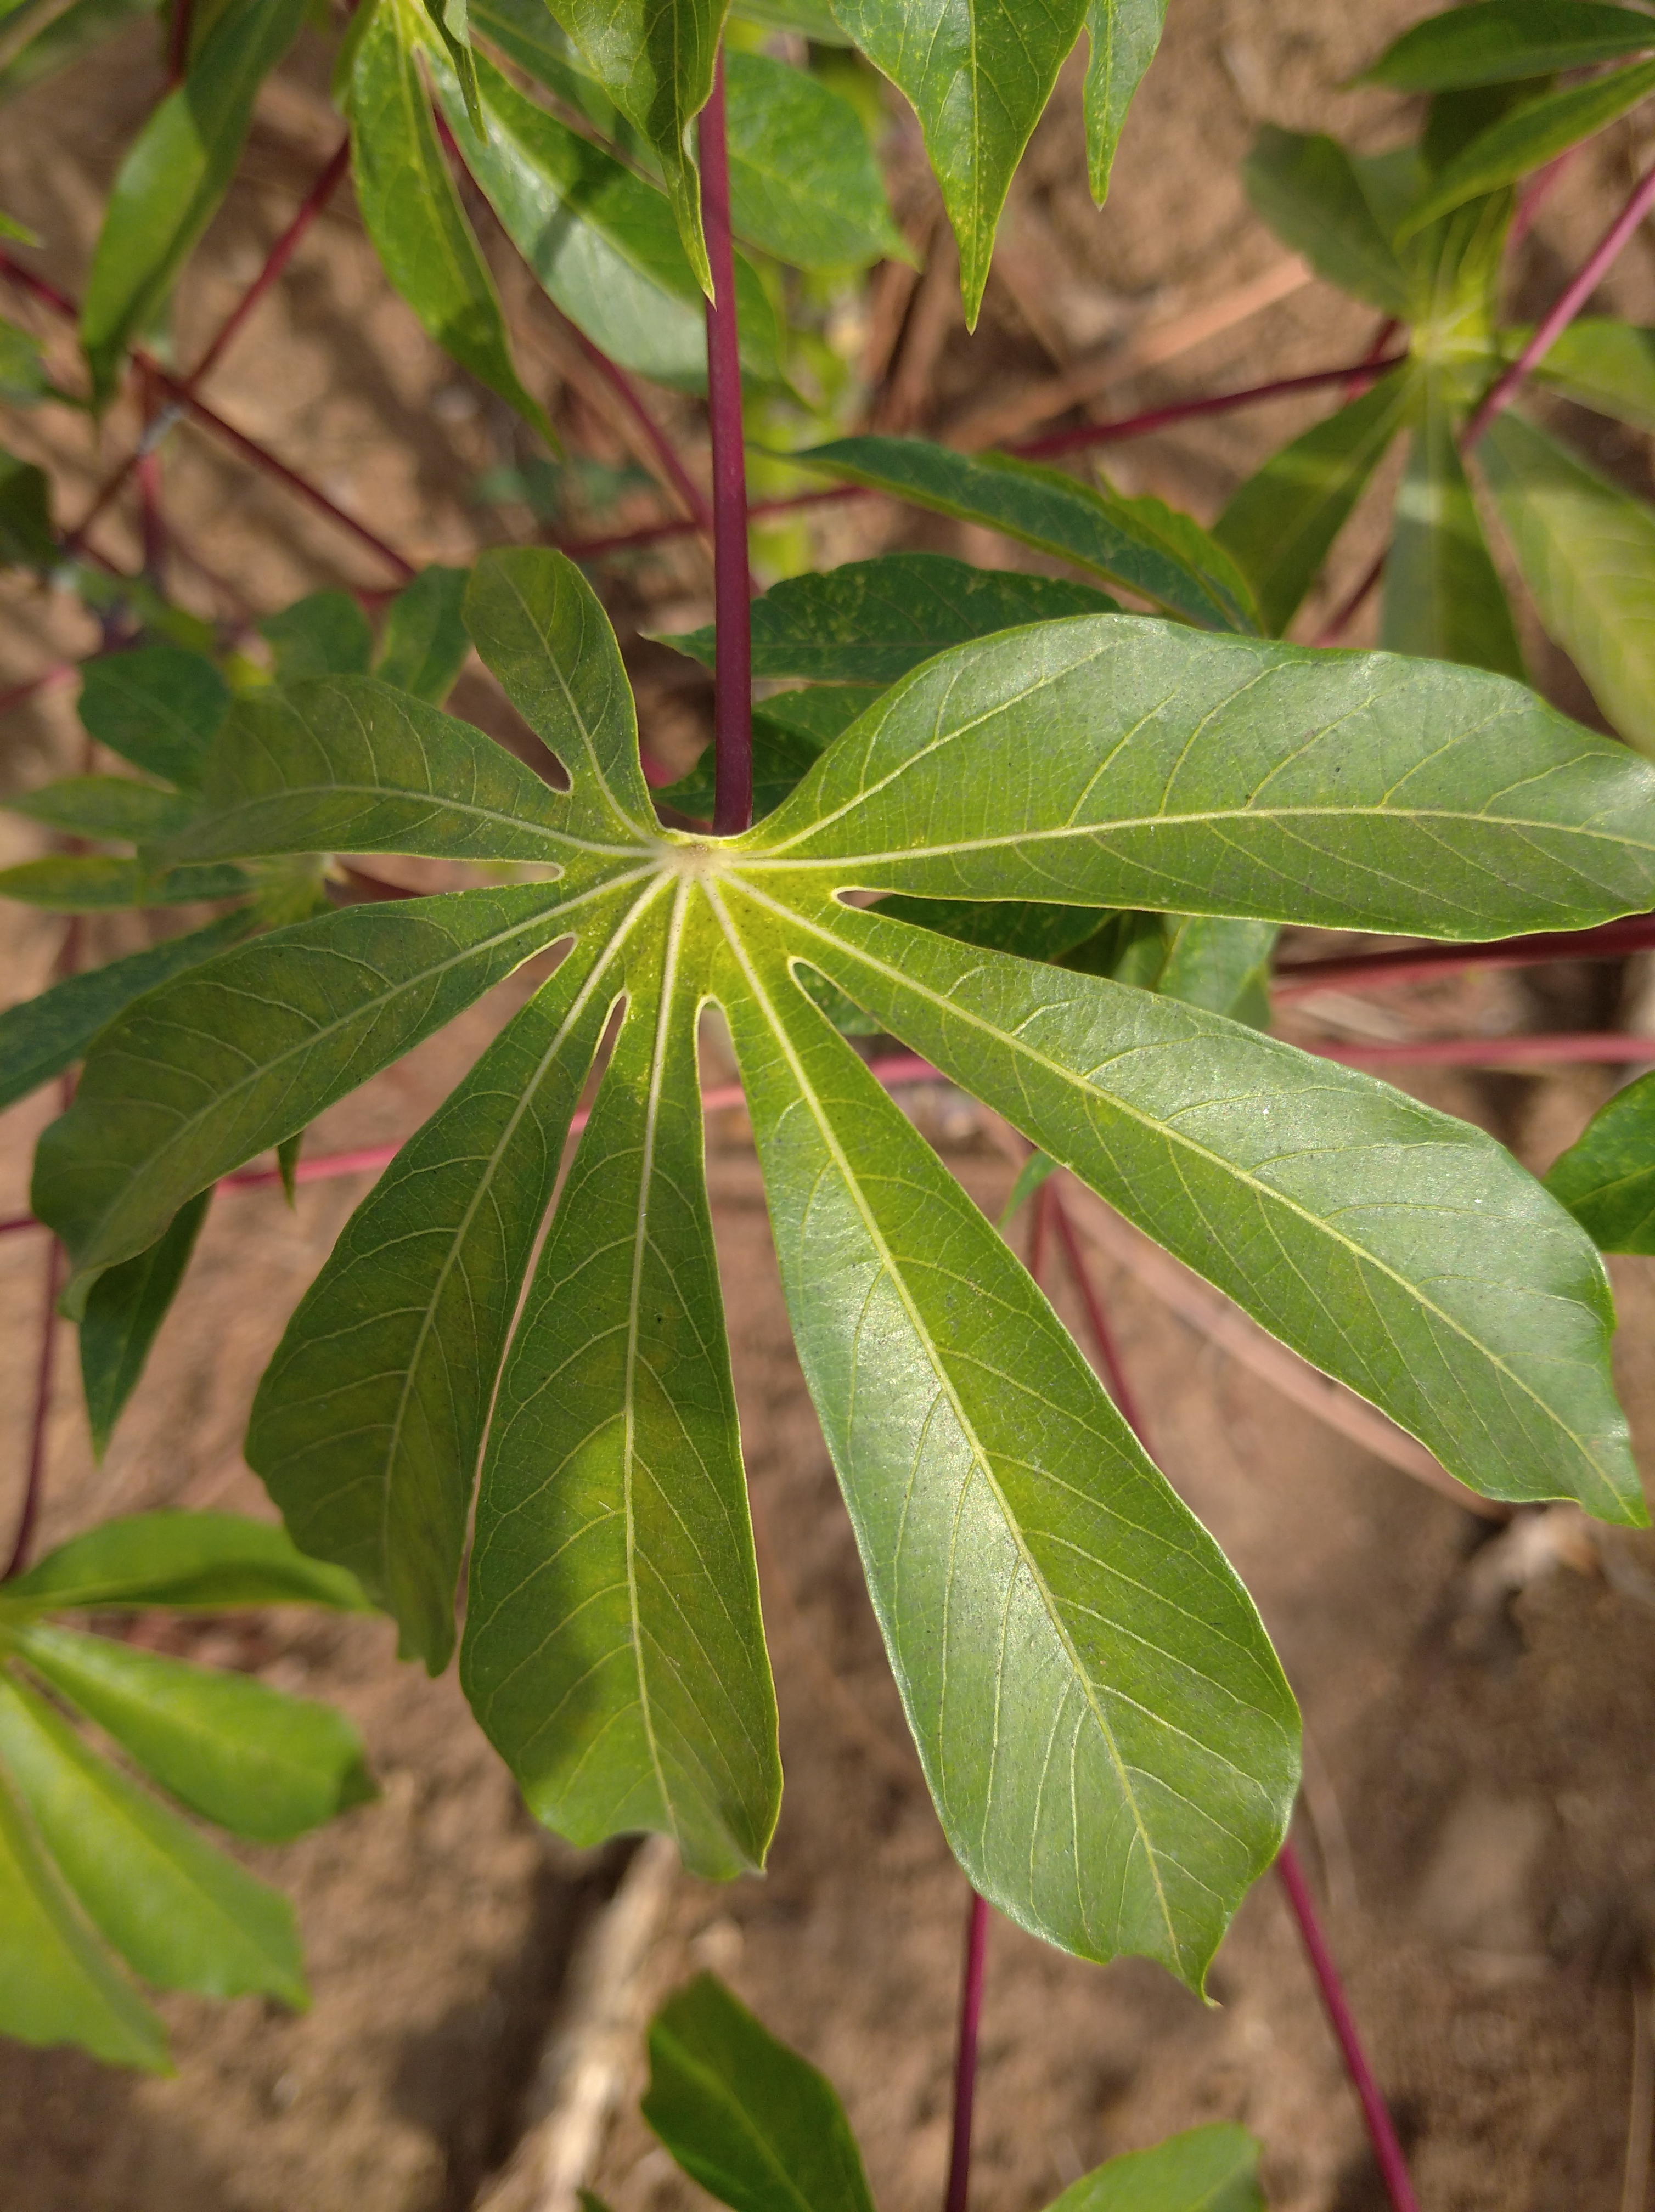
Label: healthy